Dost Garibon Ka

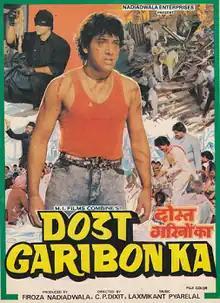
Promotional Poster

Dost Garibon Ka is a Hindi language movie produced by Firoz A. Nadiadwala starring Govinda and Neelam. The movie was directed by C. P. Dixit and was released in 1989.